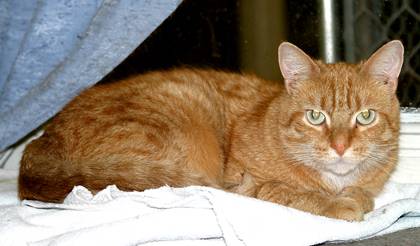
Label: cat